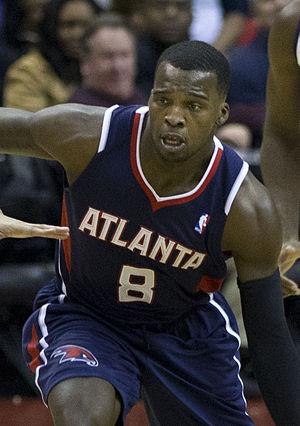
Shelvin Mack, né le 22 avril 1990 à Lexington, dans le Kentucky, est un joueur américain de basket-ball. Il évolue aux postes de meneur et d'arrière.